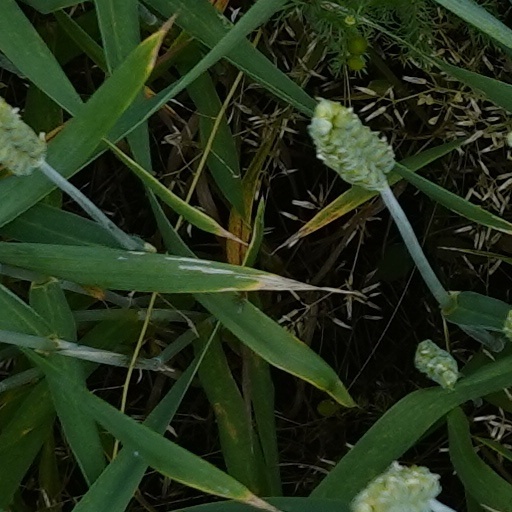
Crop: wheat